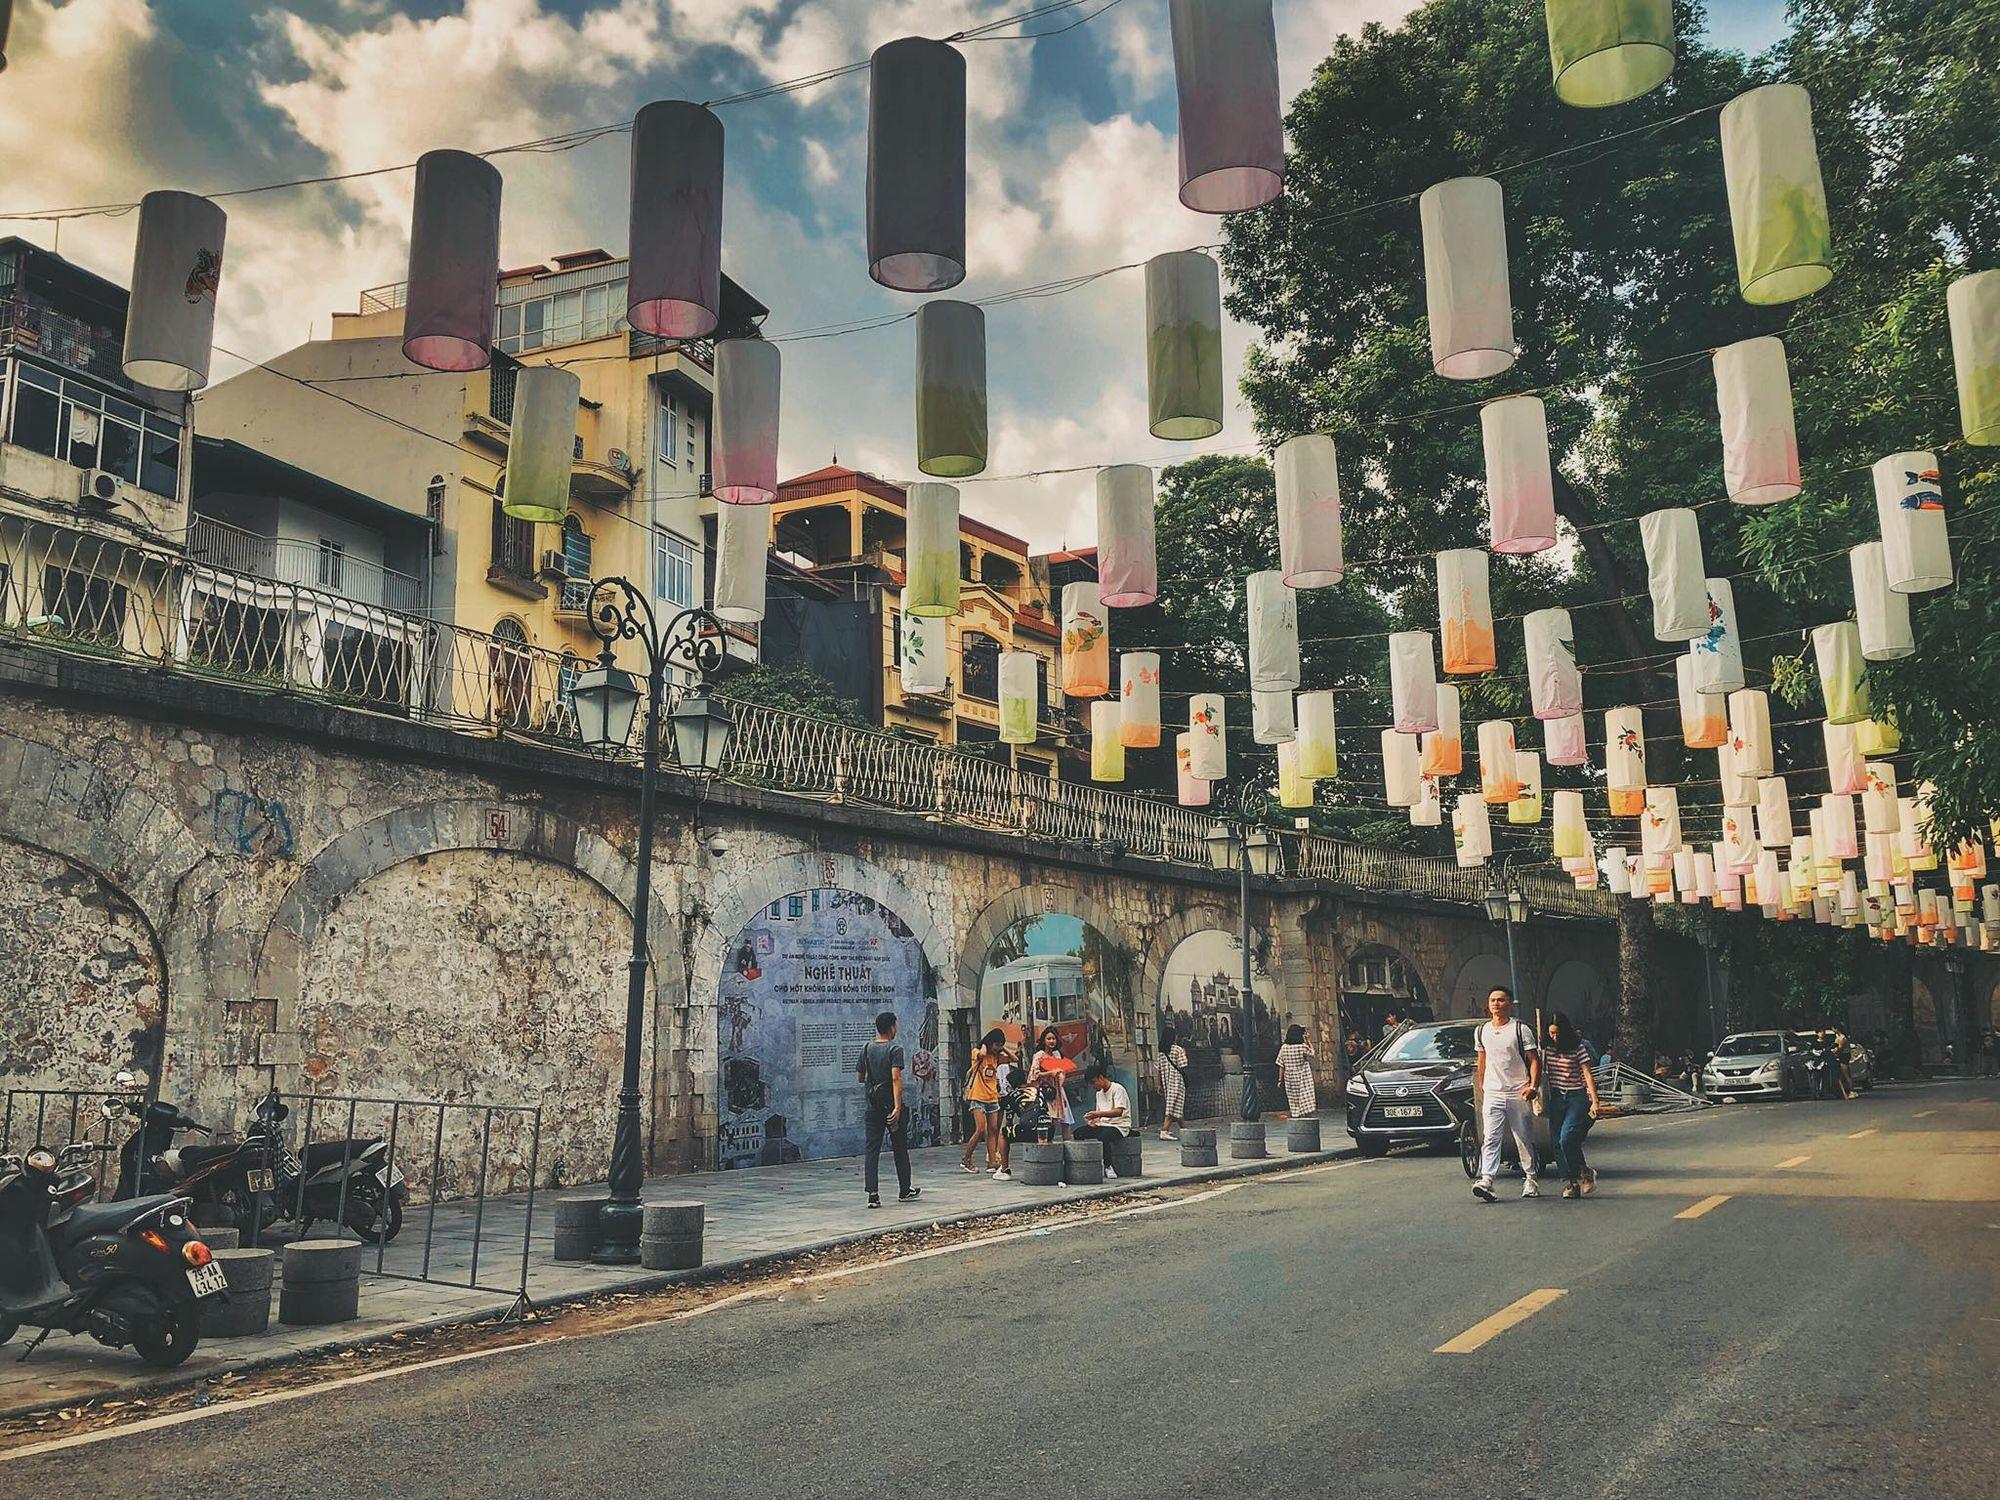
có nhiều chiếc đèn lồng được treo ở phía trên đầu mọi người